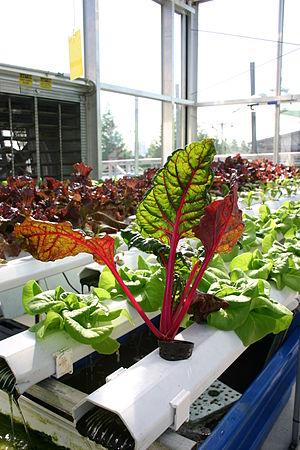
L'aquaponie est un système qui unit la culture de plante et l'élevage de poissons ; les plantes sont parfois cultivées sur des billes d'argile, pouvant être irriguées en circuit fermé par de l'eau provenant d'aquarium où sont élevés les poissons. Des bactéries aérobies issues du substrat transforment l'ammoniaque contenu dans les urines et déjections des poissons en nutriments, directement assimilable par la végétation. L'eau purifiée retourne ensuite dans l'aquarium.